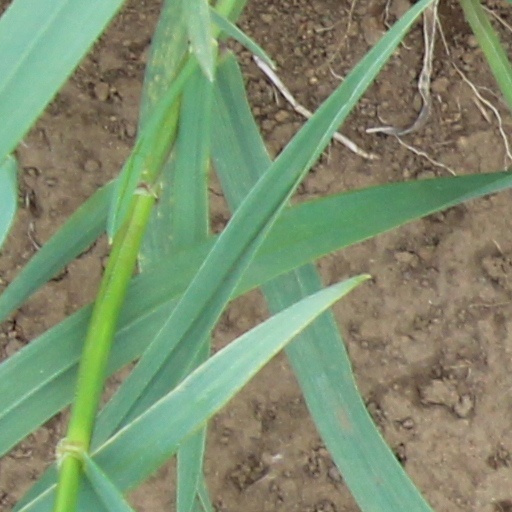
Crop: wheat